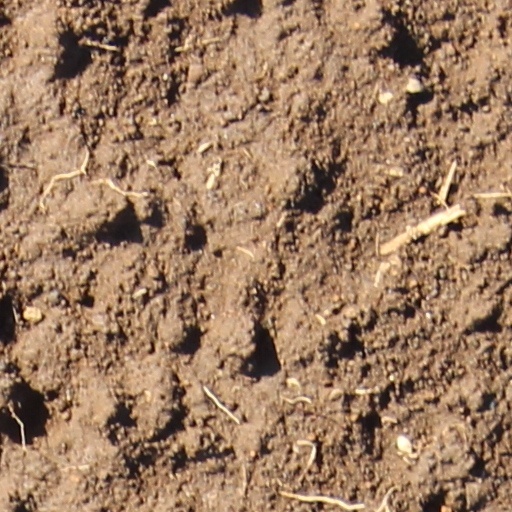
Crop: wheat